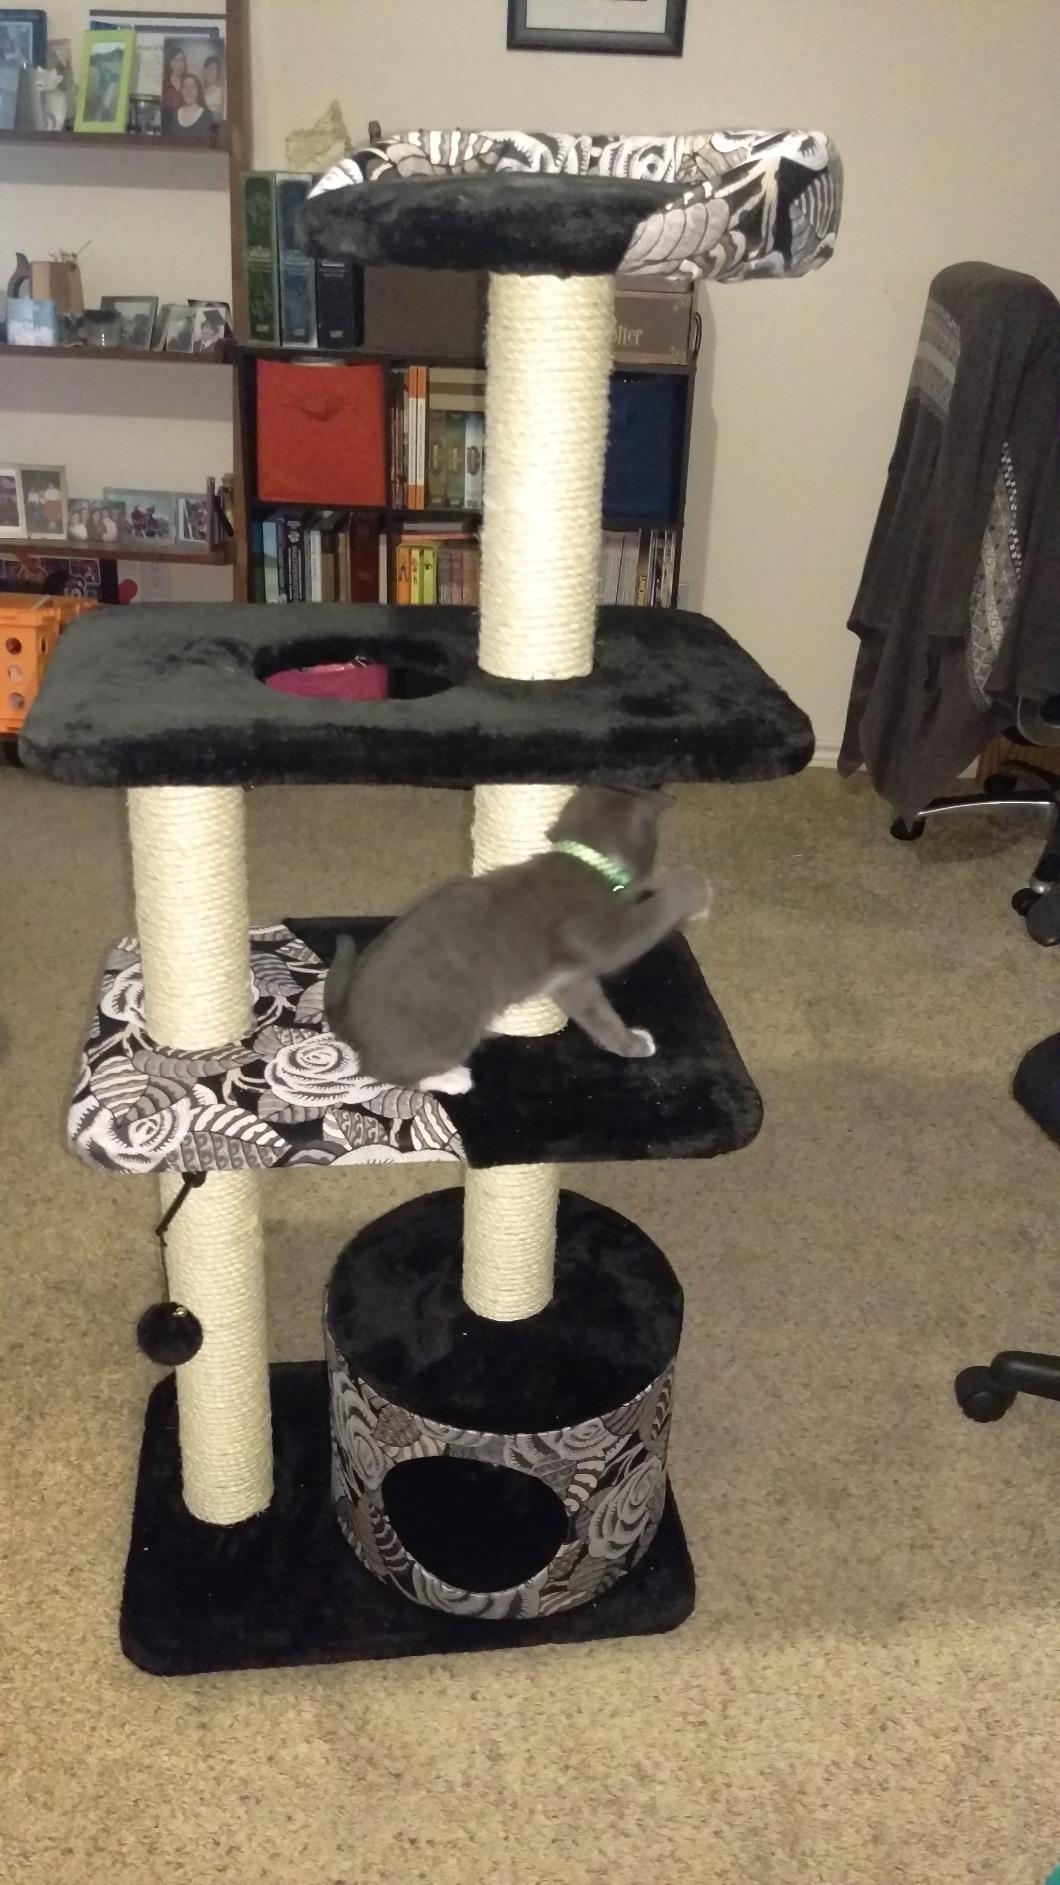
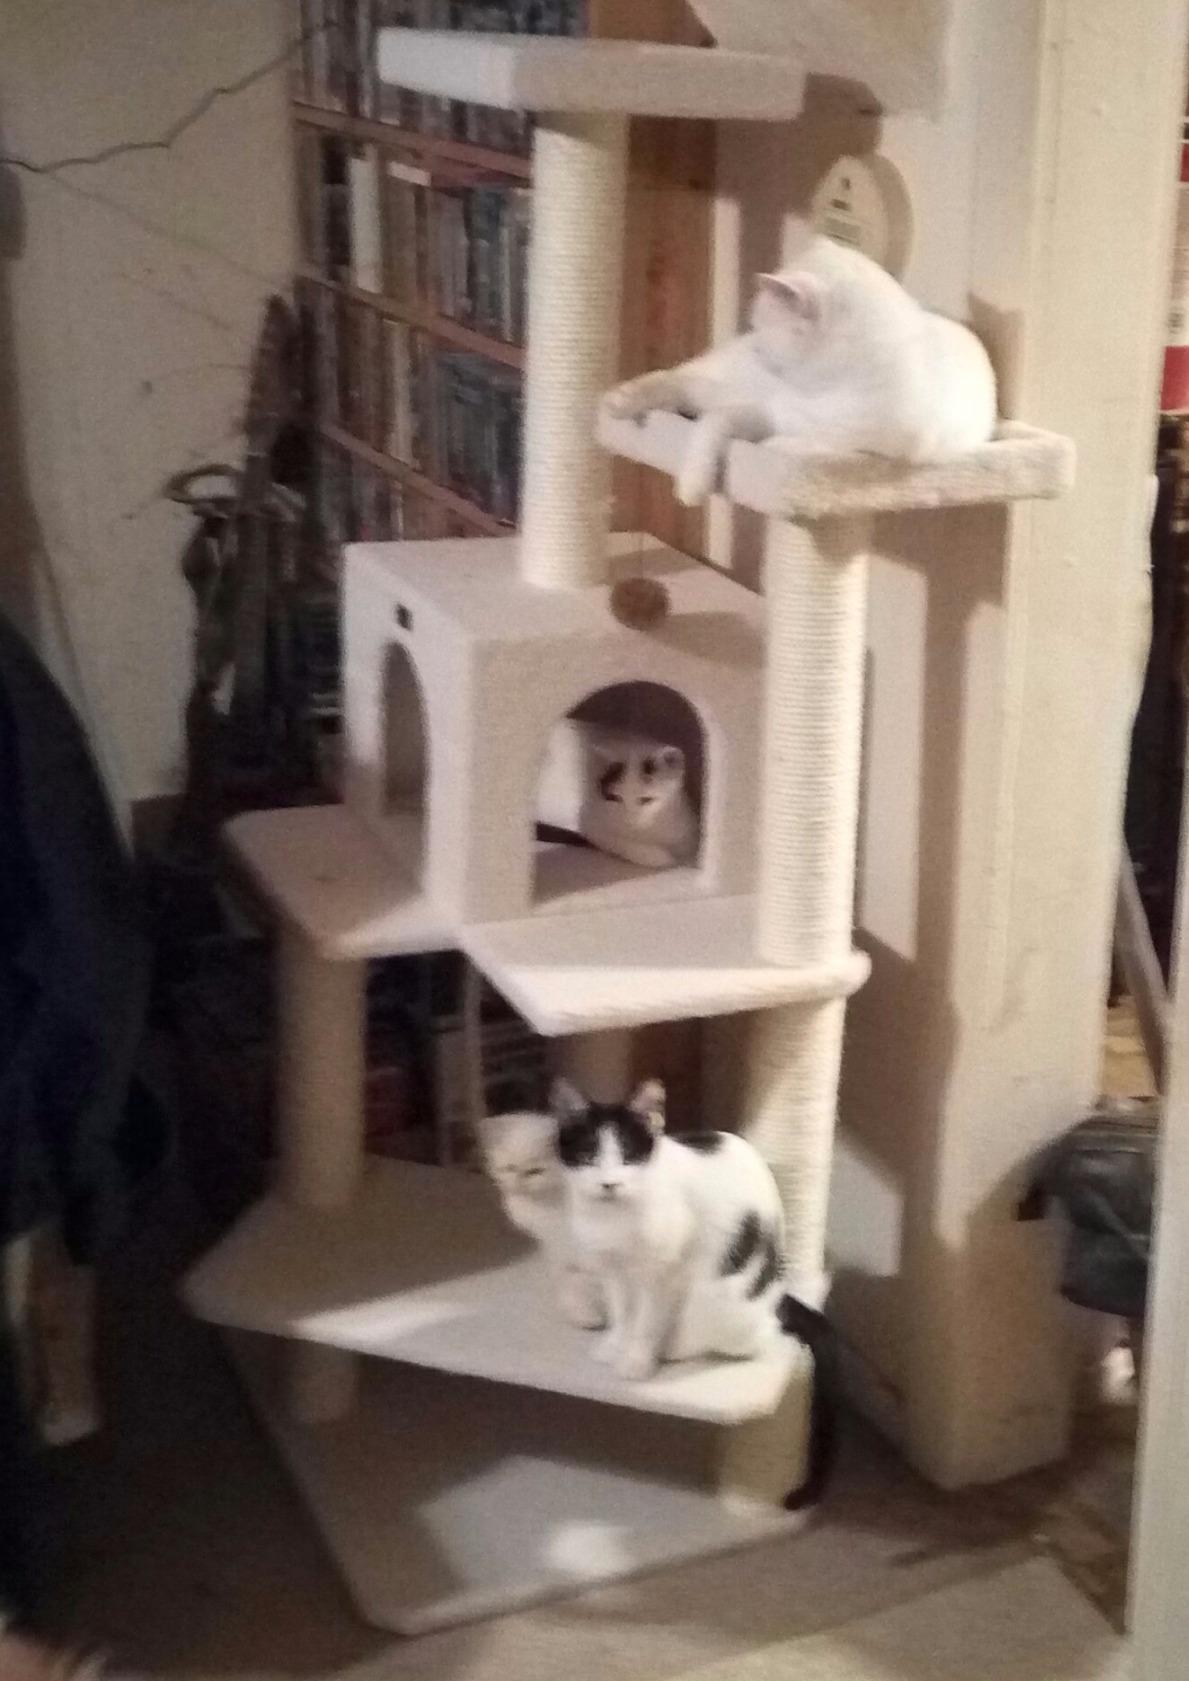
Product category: items_cat tree
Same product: no